Second Federal Republic of Mexico

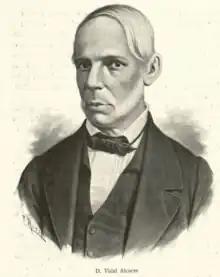
, the Mexican philanthropist who founded and maintained a series of free schools during the era of the Second Republic.

The Colegio de San Ildefonso established classes in drawing, French, English, and law. In 1850, the College of San Juan de Letran established chairs in athletics, bookkeeping, and carpentry. The College of St. Gregory established classes in athletics and typography, and begun also holding classes on agriculture.